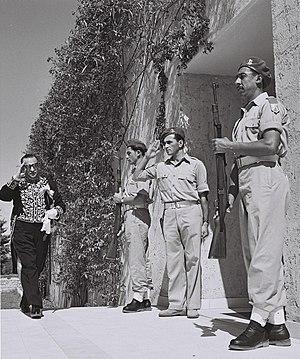
Les relations Iran-Israël sont passées des alliances politiques étroites entre les deux pays durant l'ère de la dynastie Pahlavi, aux hostilités à la suite de la montée au pouvoir de l'ayatollah Rouhollah Khomeini.